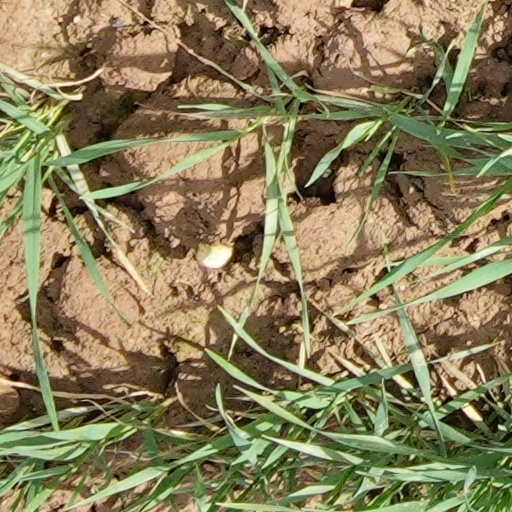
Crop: wheat